Hasan Izzet Pasha

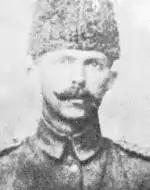
Hasan Izzet

Hasan Izzet Pasha (Turkish: "Hasan İzzet Paşa", "Hasan İzzet Arolat", 1871; Constantinople (Istanbul) – 3 March 1931) was a Turkish general of the Ottoman Empire.